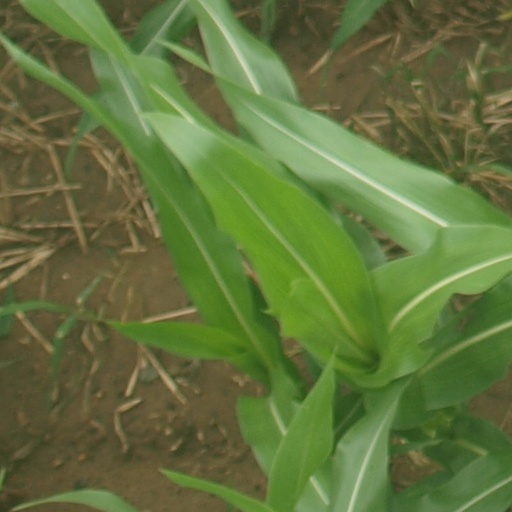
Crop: maize; corn